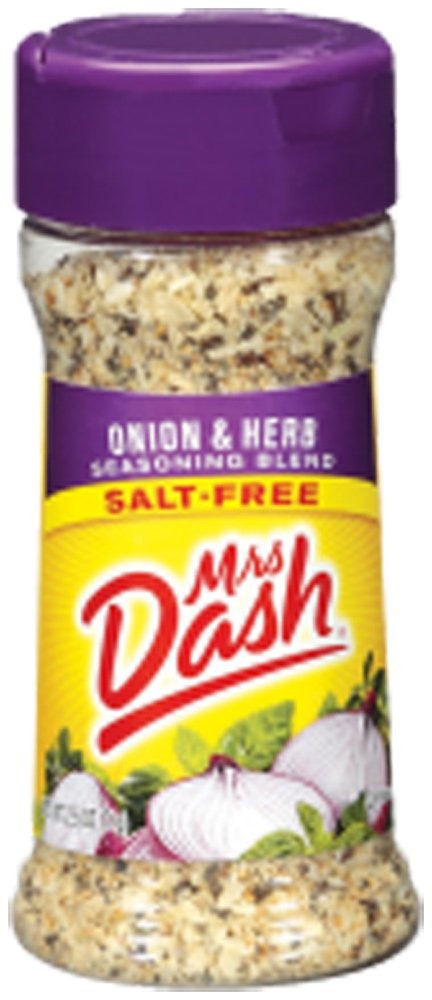
Item Name: Mrs. Dash ONION & HERB Salt-Free Seasoning 2.5oz (6-pack)
Value: 6.0
Unit: Count

Price: 5.75